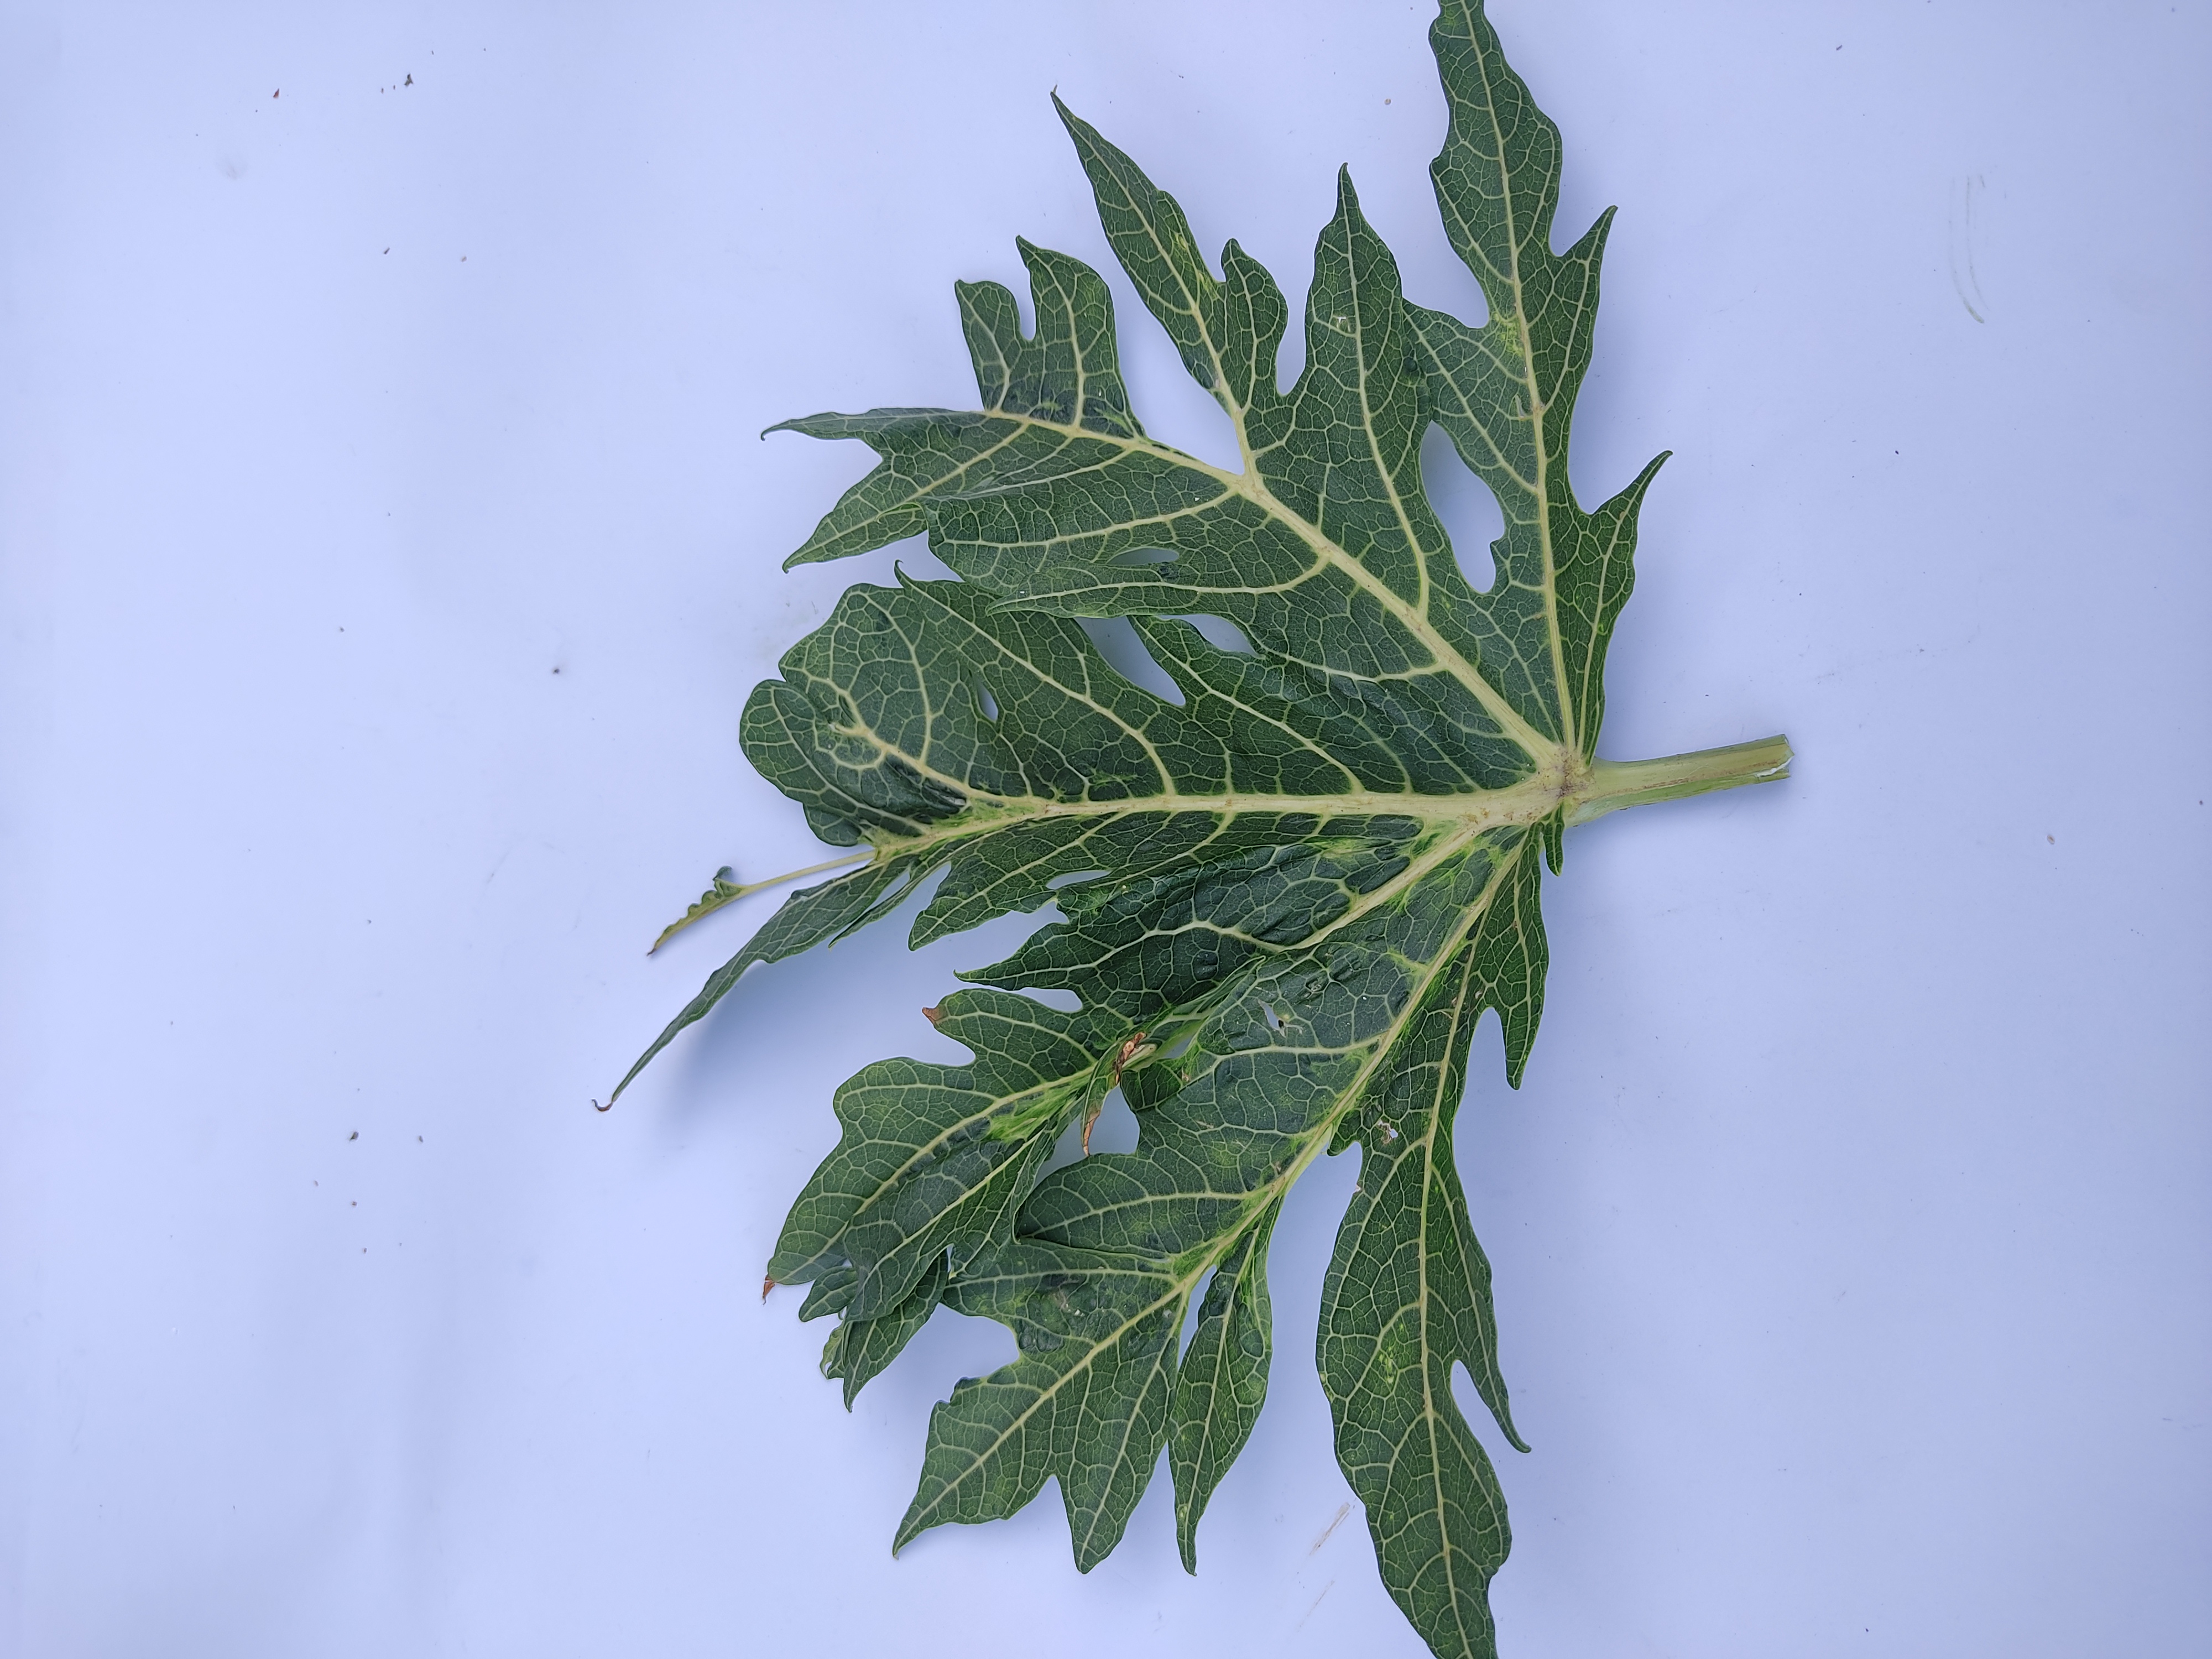
Label: Leaf Curl